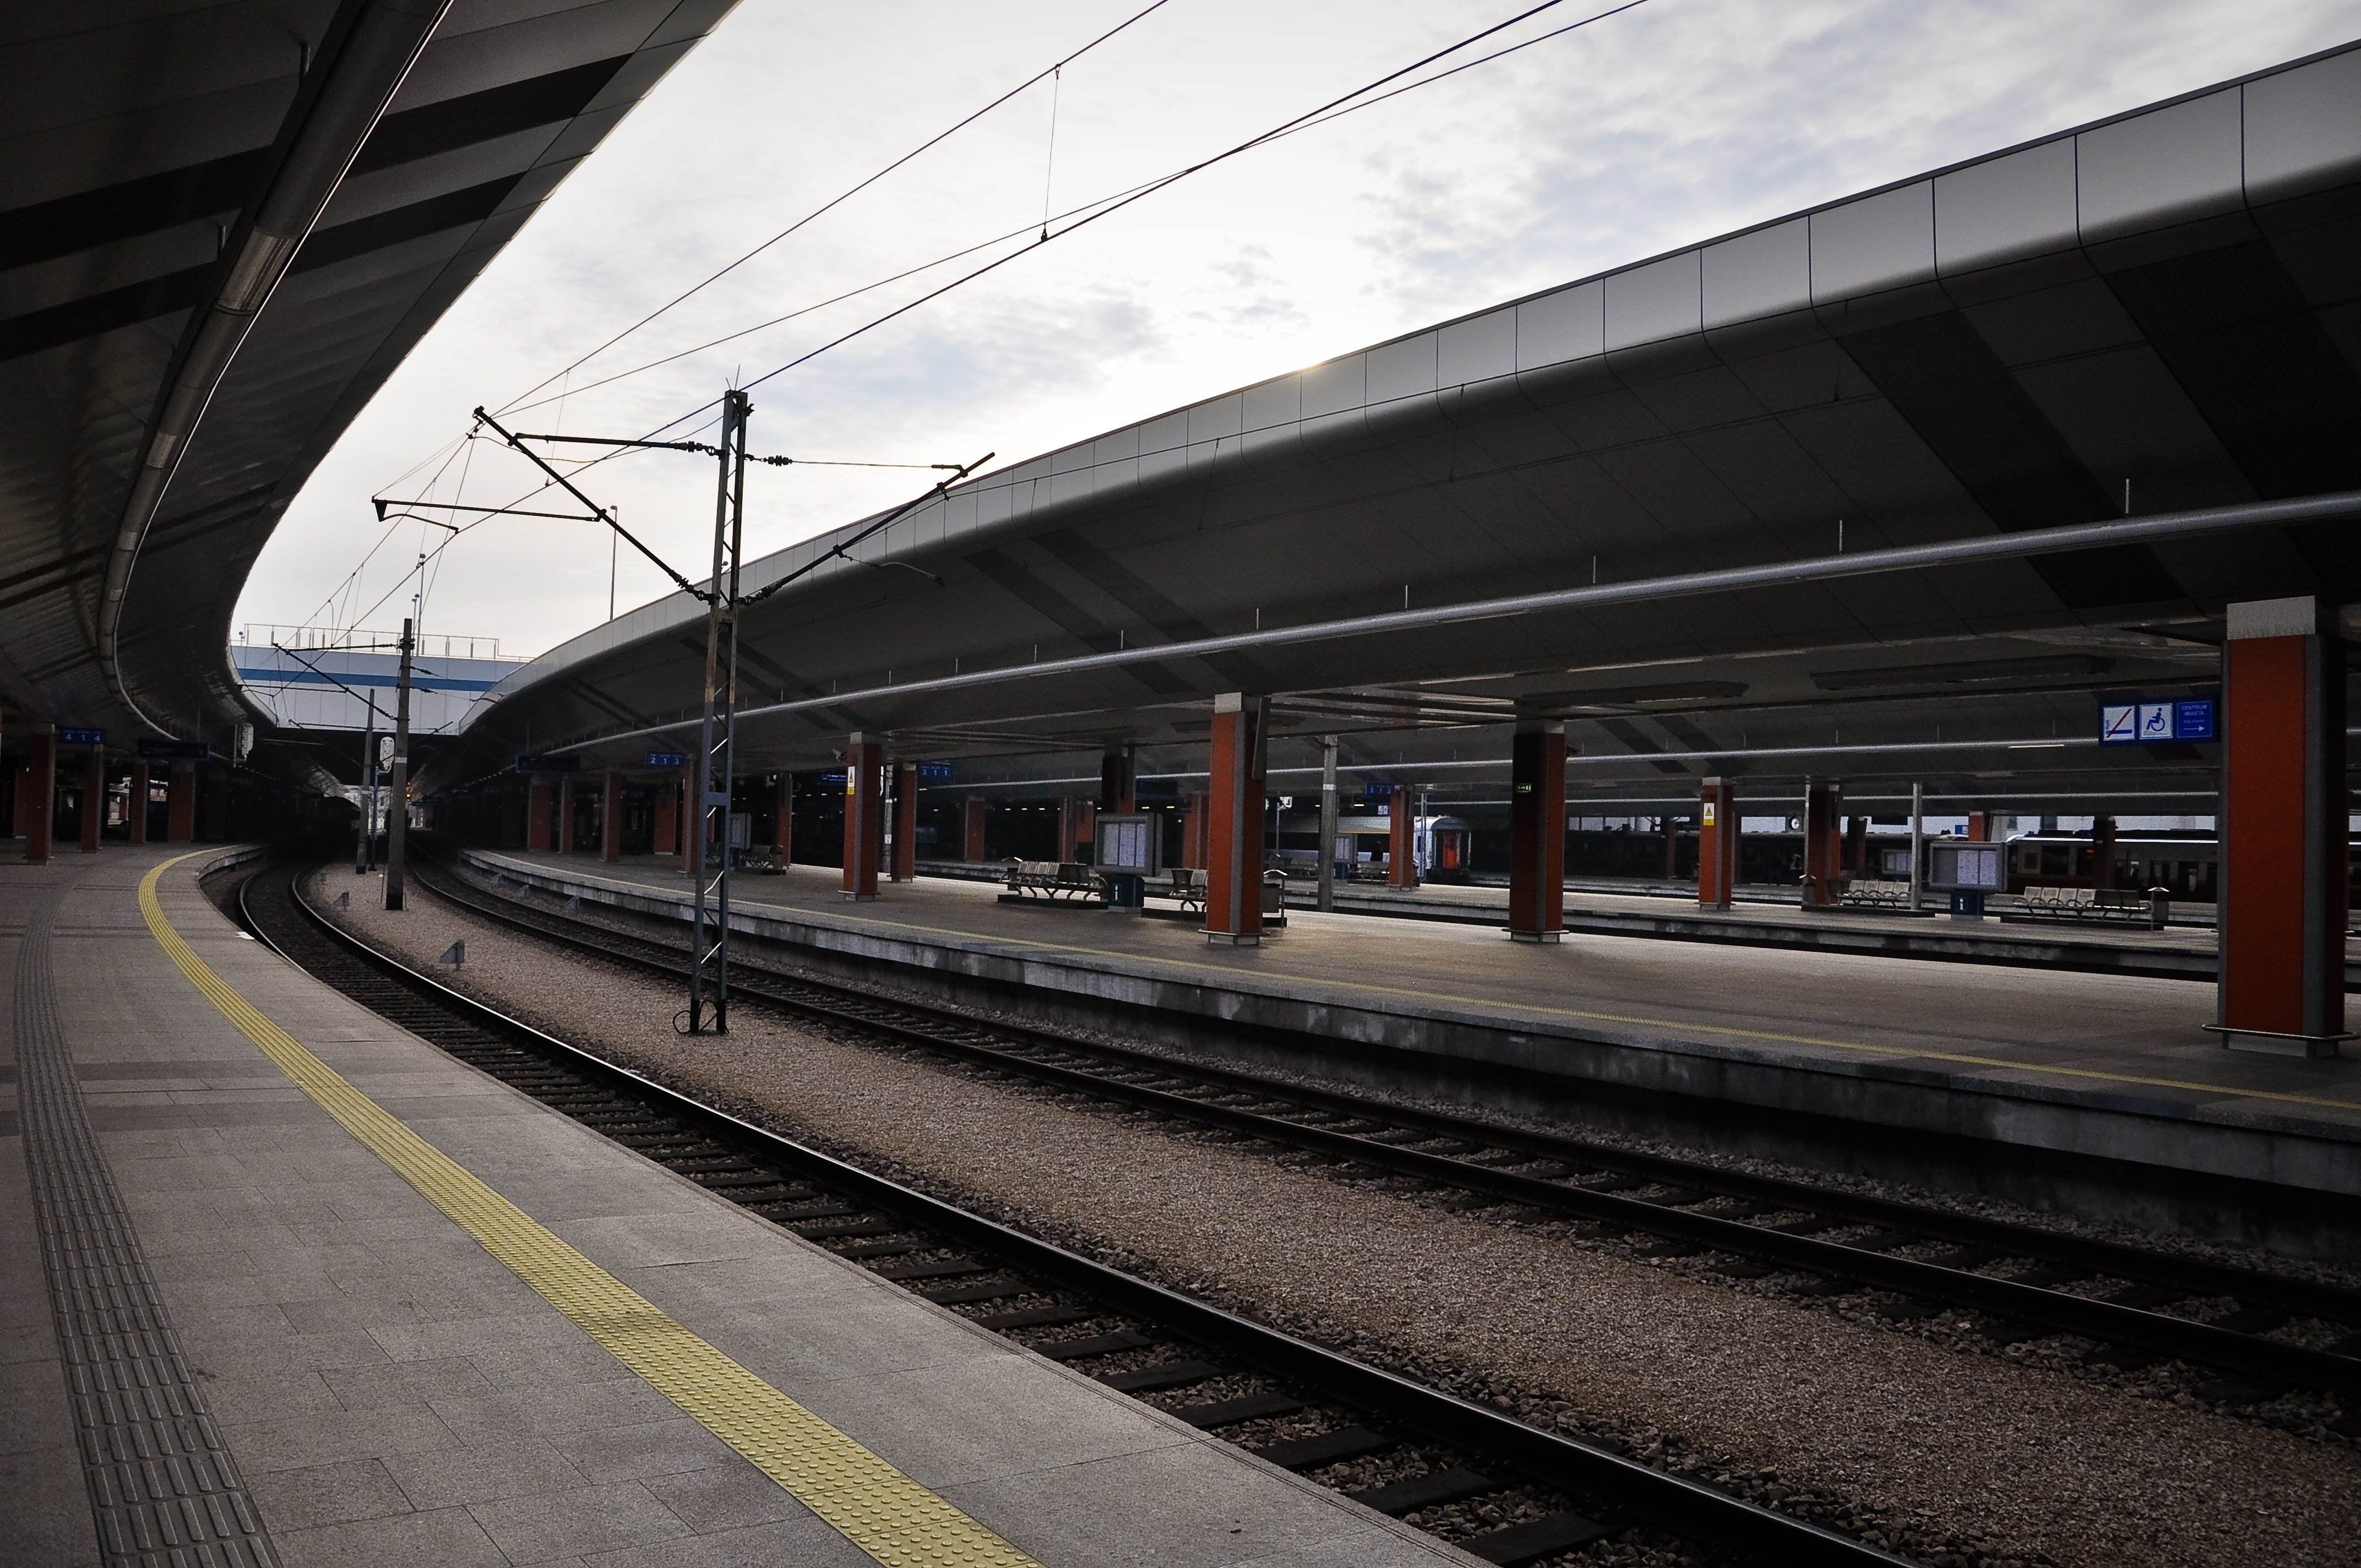
track, railway, railroad, train, travel, transportation, transport, europe, vehicle, station, train station, platform, industry, public transport, metro station, rails, poland, polska, krakow, cracow, polish, pkp, dworzec, voyage, passenger, rail transport, glowny, metropolitan area, rapid transit, high speed rail